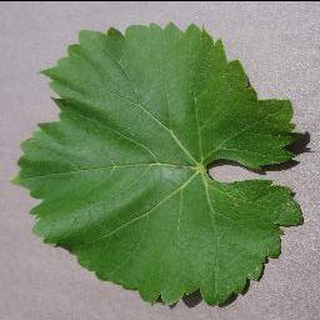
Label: healthy_grape